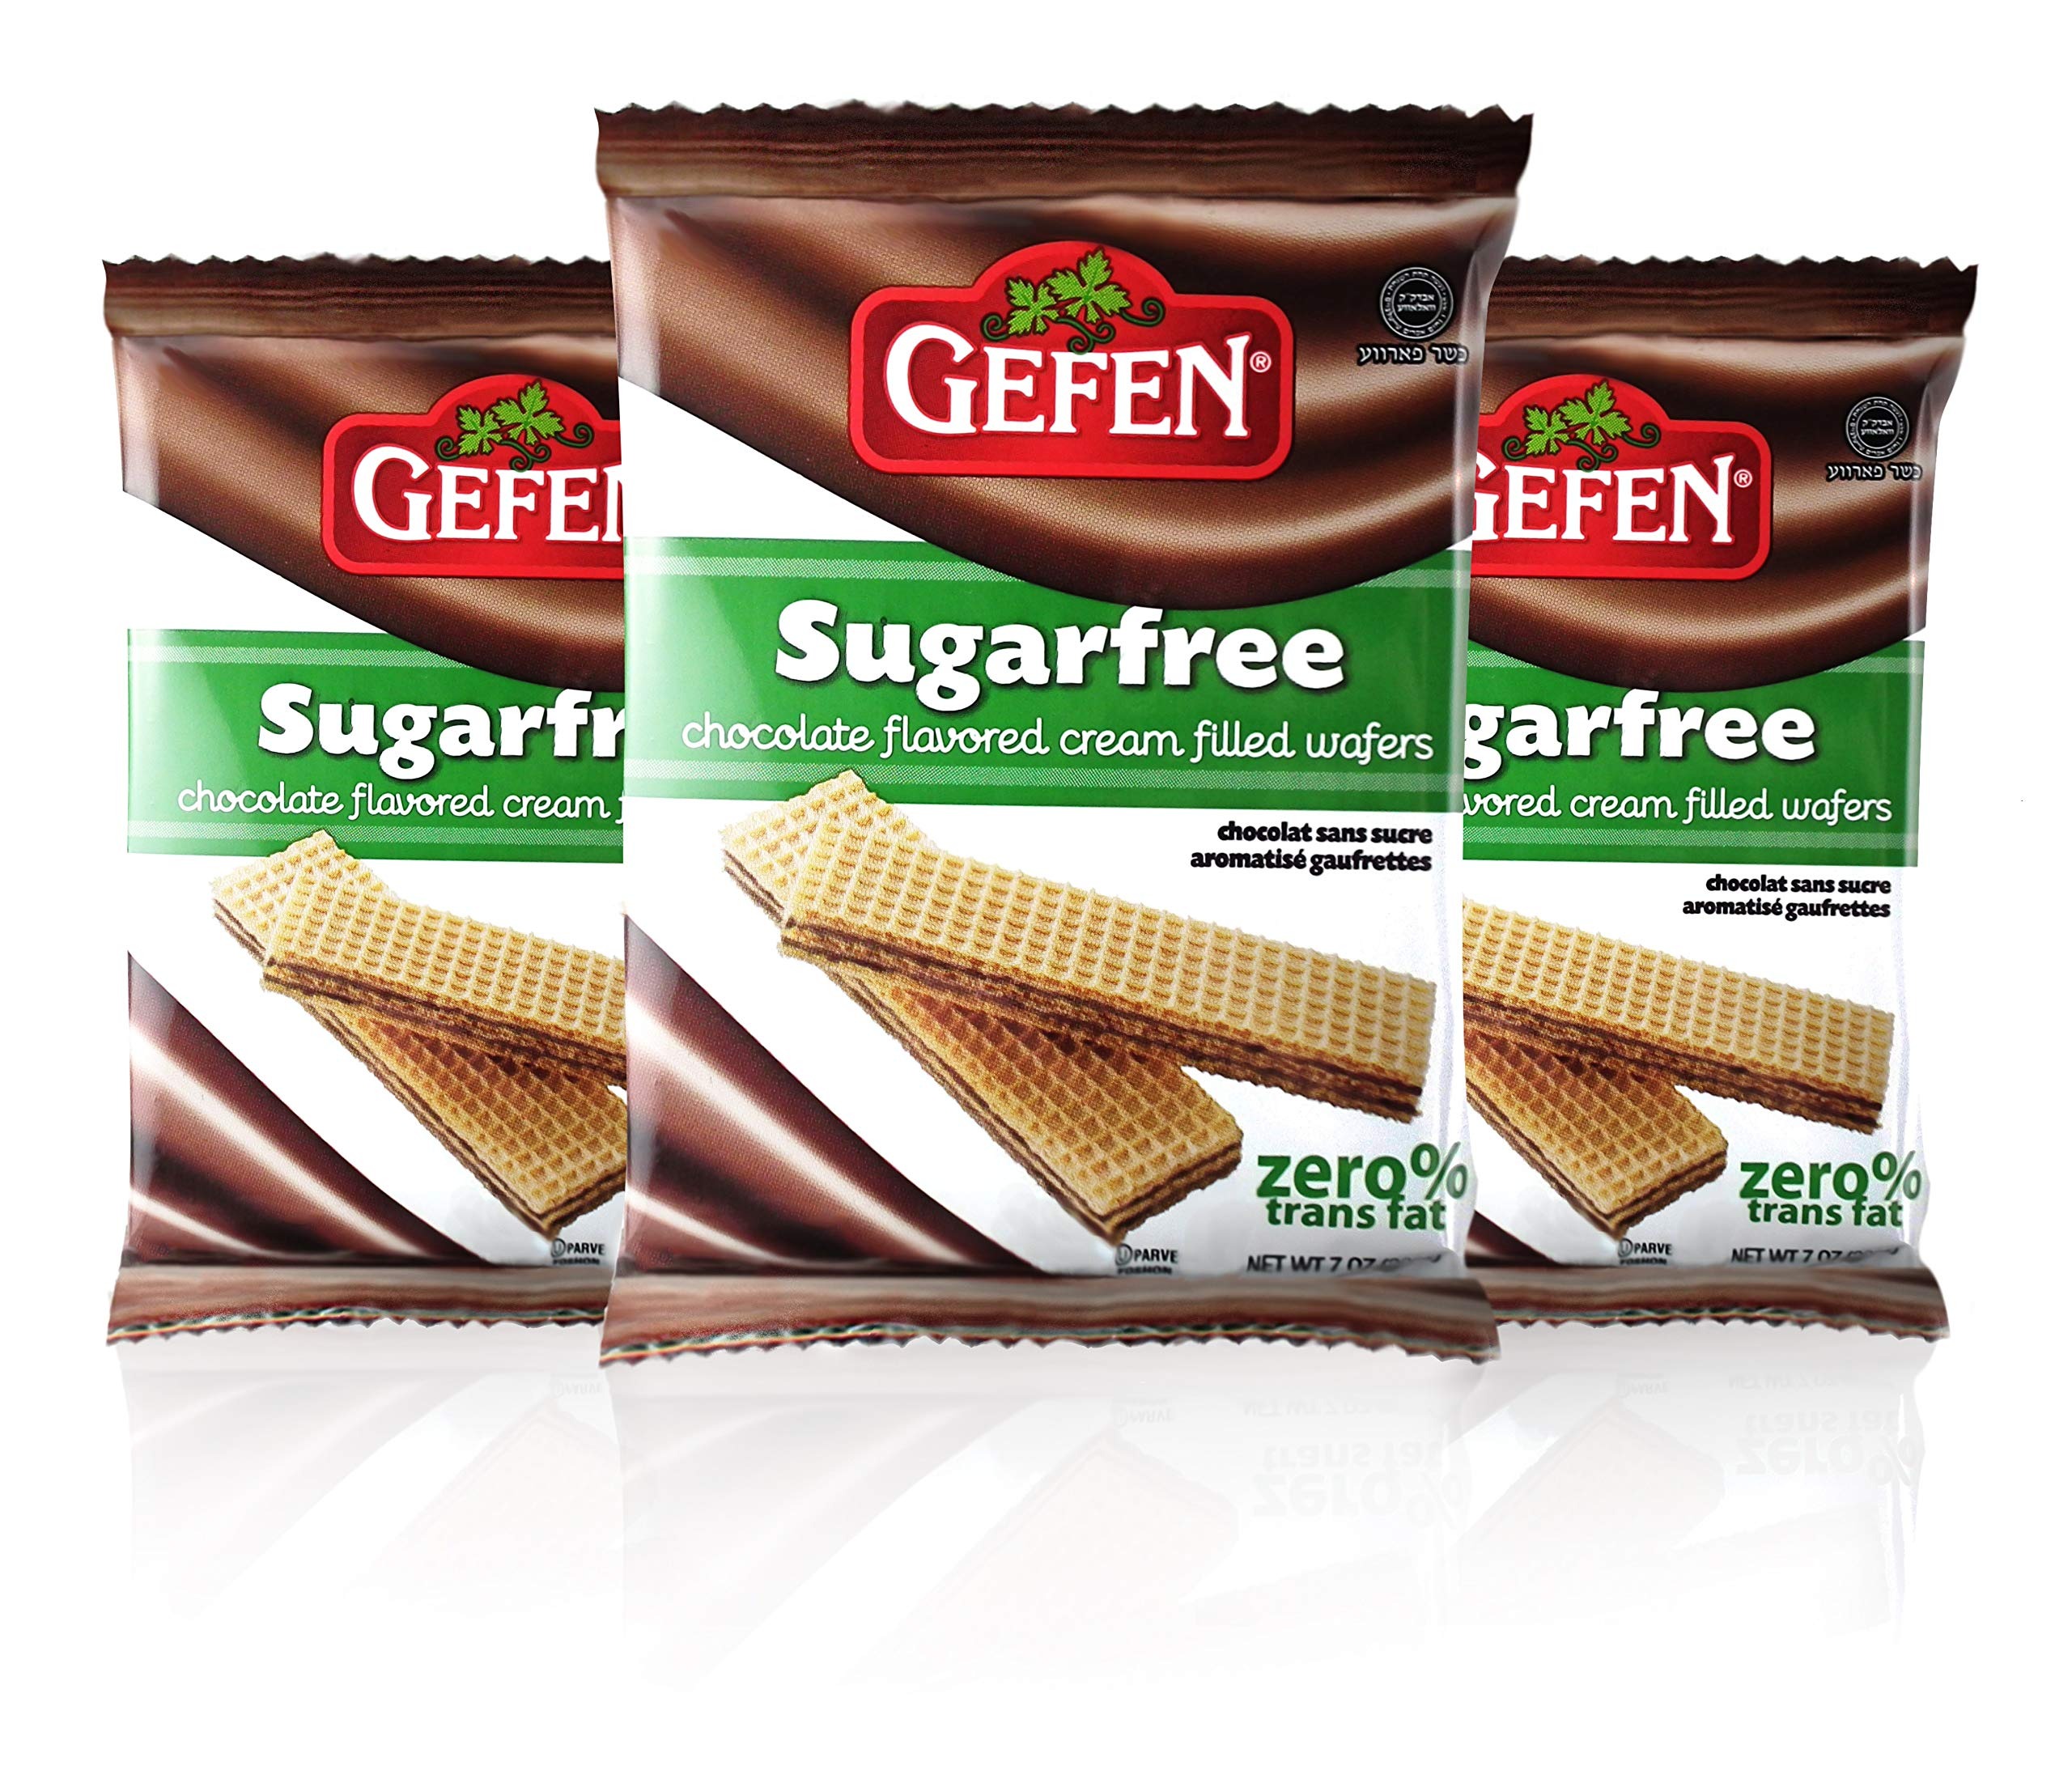
Item Name: Gefen Sugar Free Chocolate Cream Filed Wafer Cookies, 7oz (3 Pack) Dairy Free, Zero Trans-fat, No Aspartame
Bullet Point 1: DELICIOUSLY SUGAR FREE - Crisp Wafers Filled with Delicious Chocolate Flavored Cream
Bullet Point 2: ENJOY WITH - Enjoy With a Cup of Coffee as a Snack Right Out of the Bag or Break over Yogurt or Ice Cream
Bullet Point 3: LESS GUILT - Sugar Free, Aspartame Free, Zero % Trans-fat, Dairy Free
Bullet Point 4: CERTIFIED - Certified Kosher For Year Round Use Excluding Passover
Product Description: Gefen Sugar Free Wafers are an old time favorite you can enjoy while on a r sugar free diet, yet not compromise on the taste of a good old chocolate wafer. Don't take our word for it, try it and let is know what you think in the product reviews.
Value: 21.0
Unit: Ounce

Price: 11.99